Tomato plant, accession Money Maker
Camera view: bottom (45 deg); turntable rotation: 330 degrees
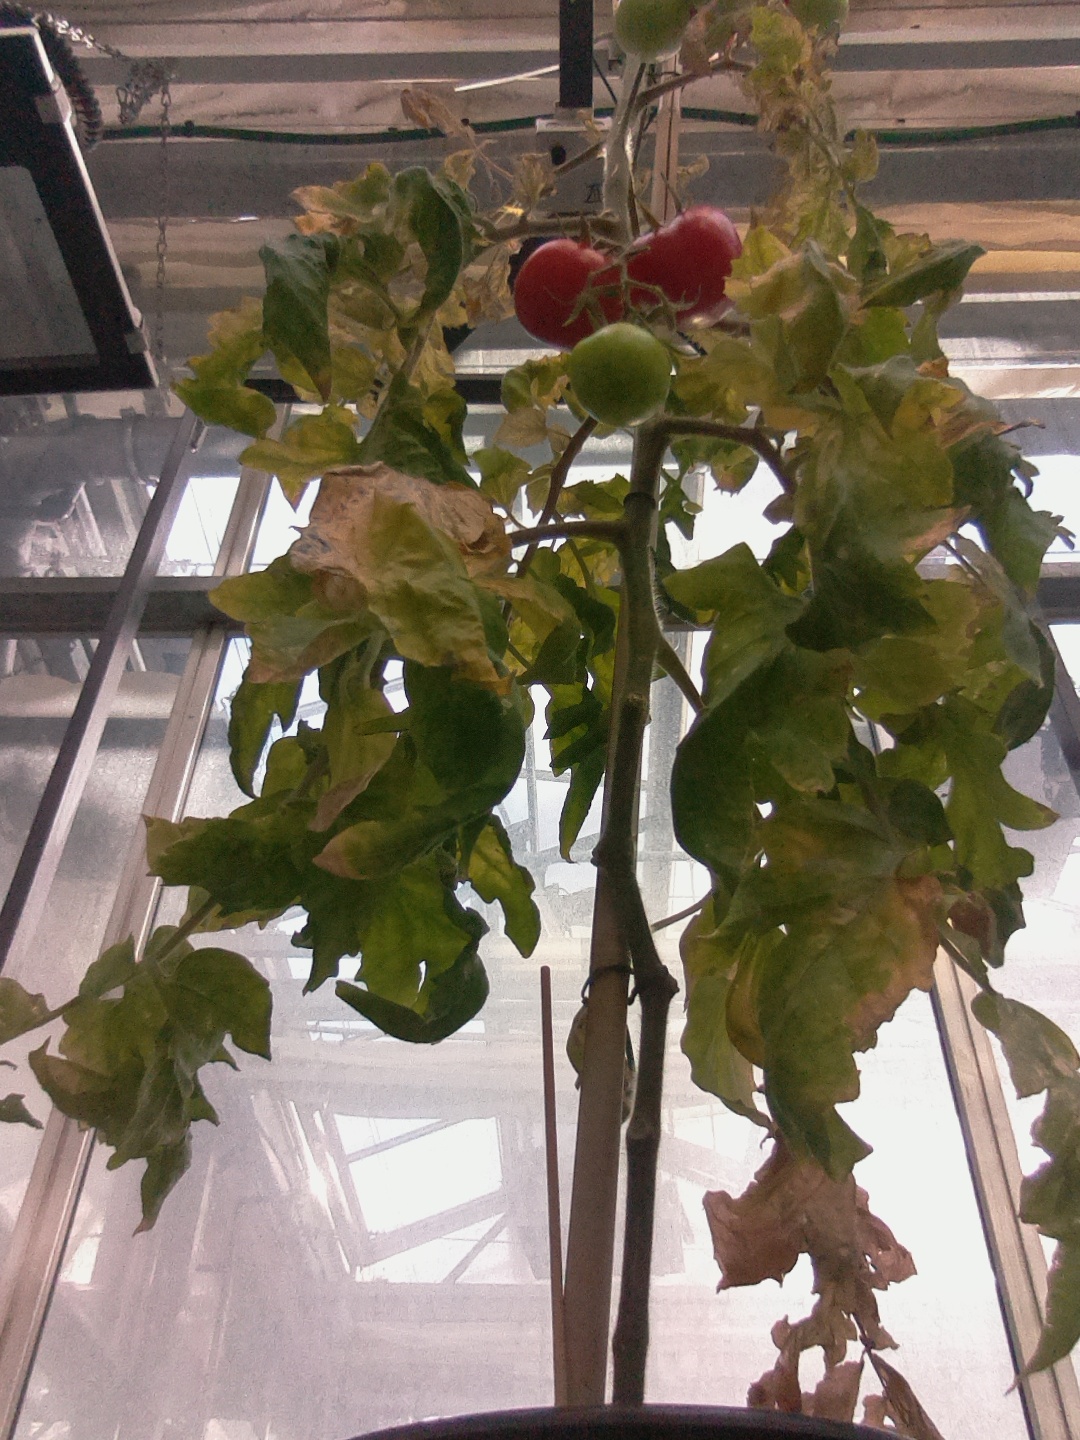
BBCH growth stage 86: 60%-70% of fruits show typical fully ripe color